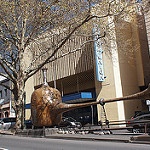
Scene: Outdoor